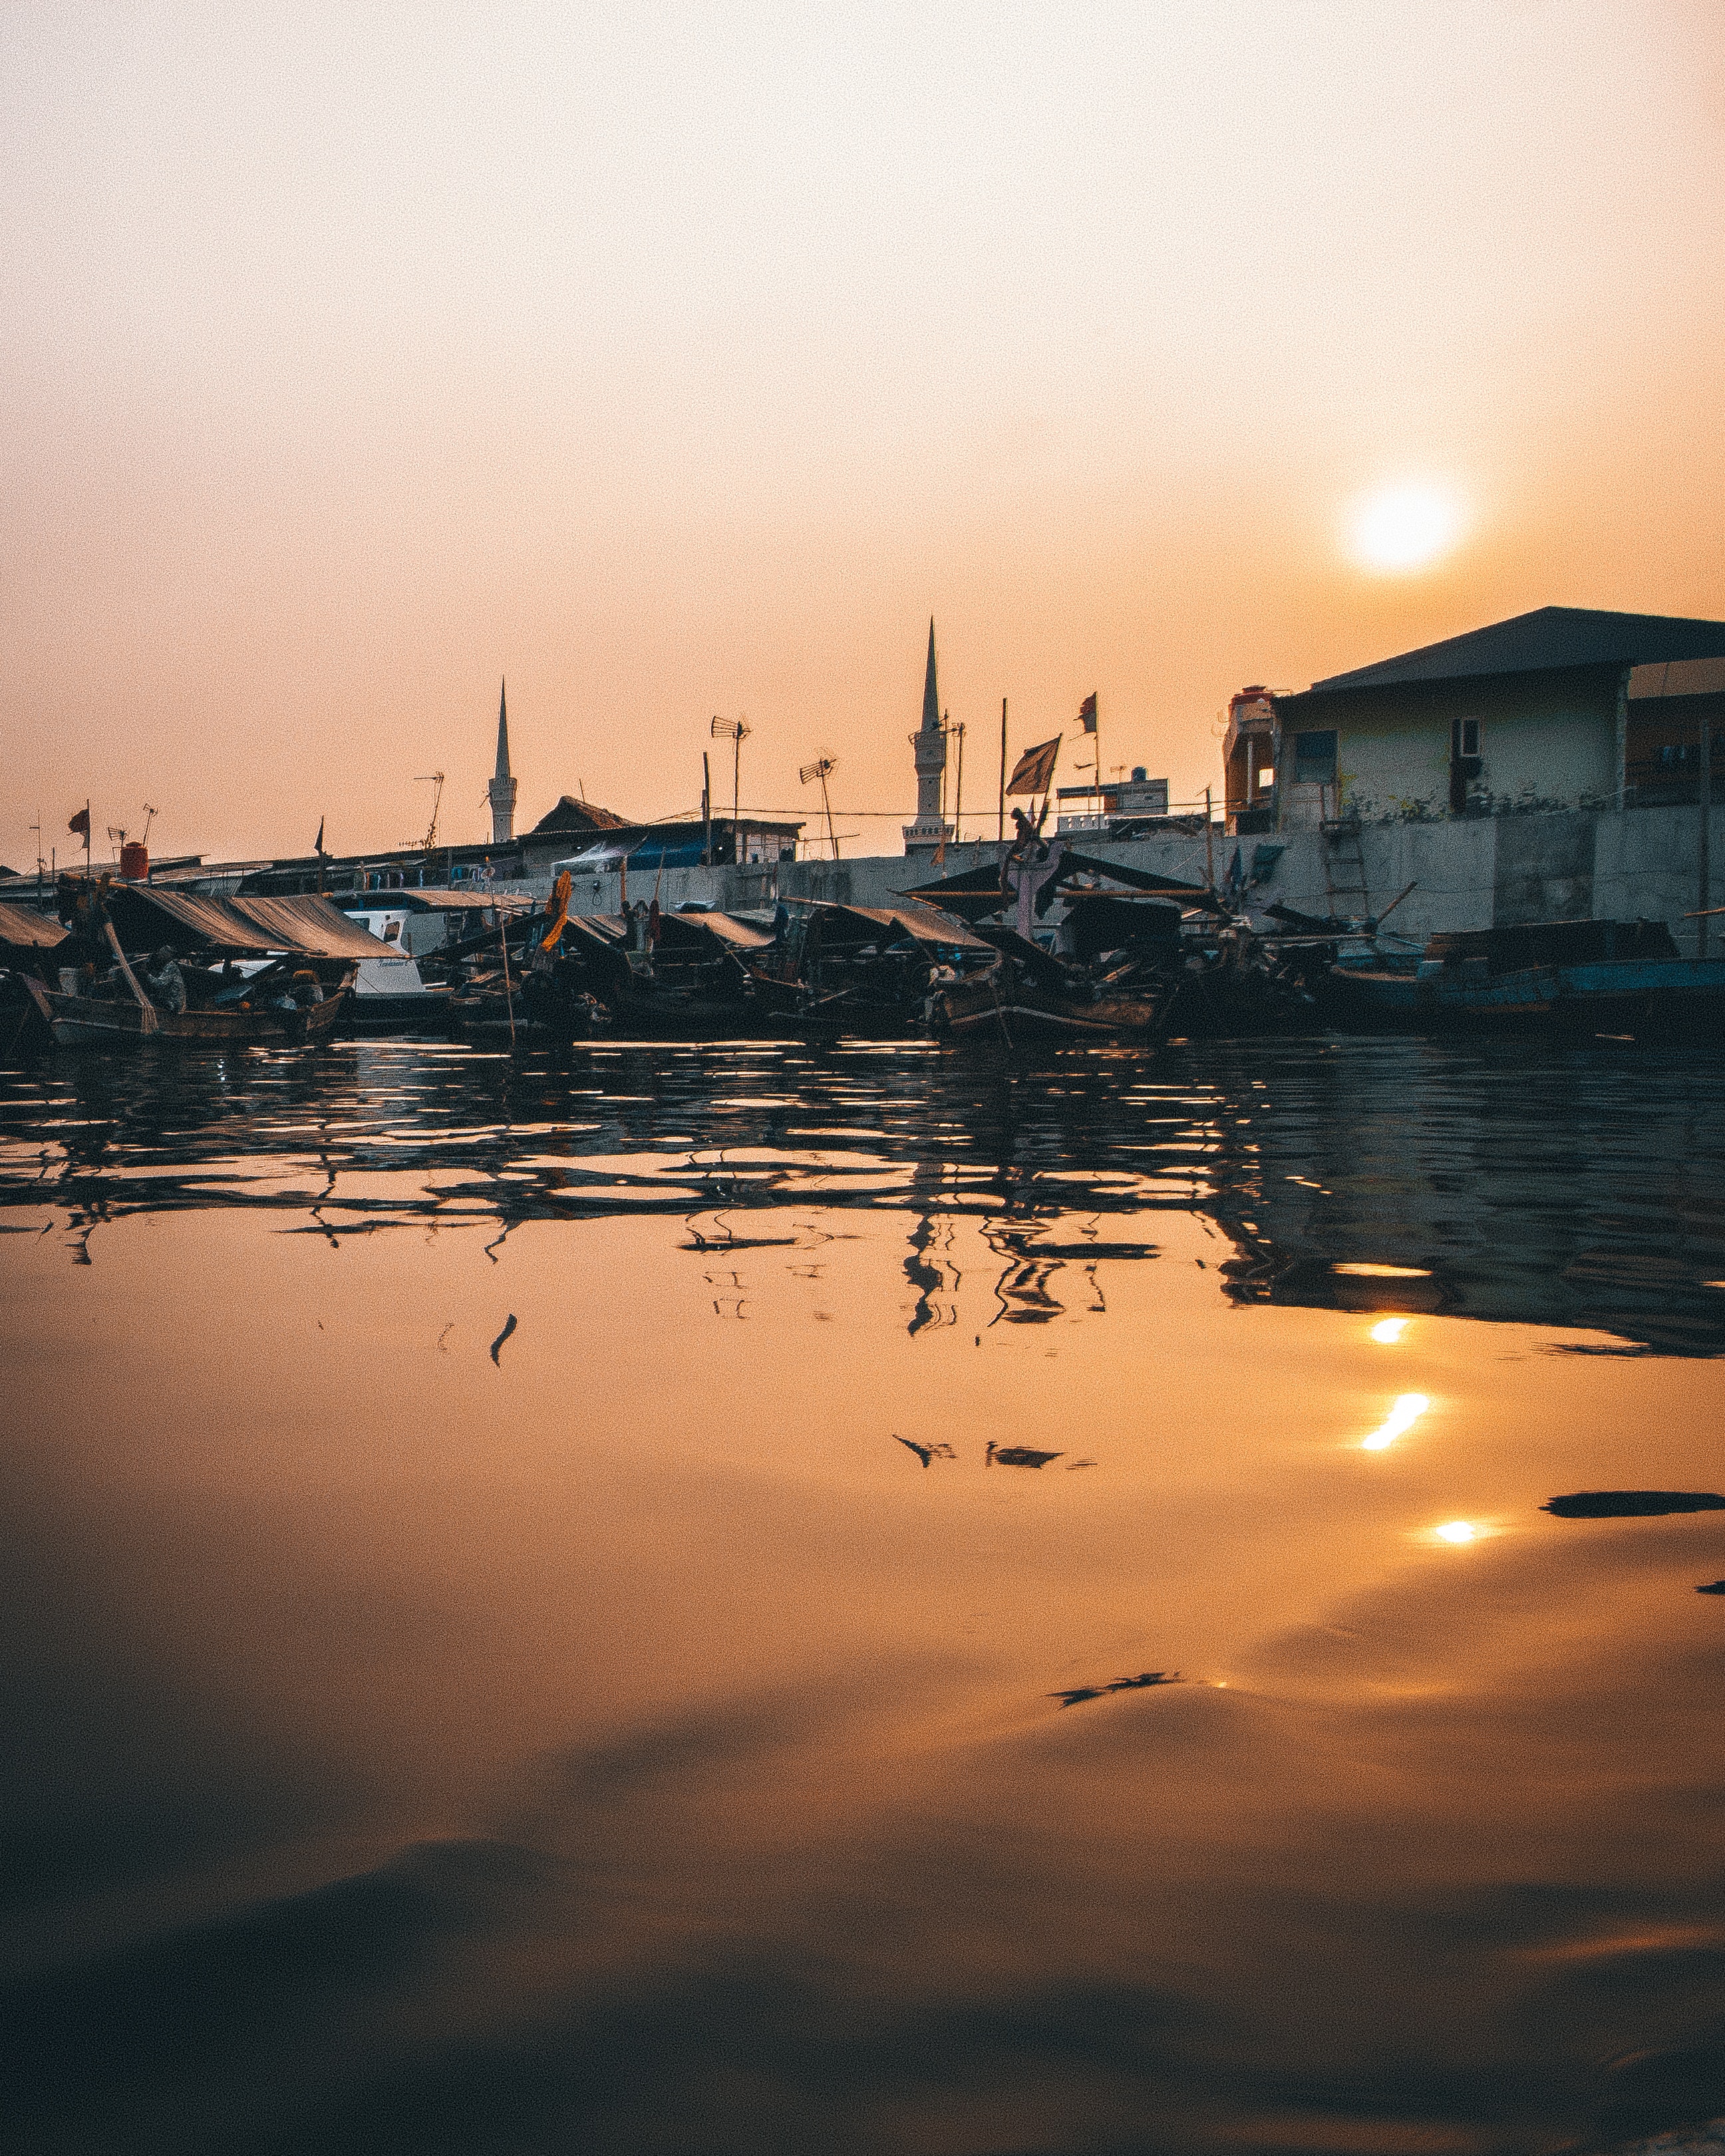
sky, reflection, water, horizon, morning, calm, evening, atmospheric phenomenon, sunset, dusk, water resources, daytime, sea, sunrise, afterglow, waterway, cloud, atmosphere, harbor, boat, dawn, ocean, sunlight, river, sun, city, landscape, vehicle, channel, dock, coast